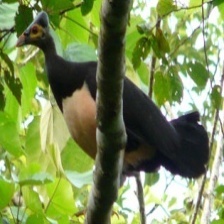
Species: MALEO
Scientific name: MACROCEPHALON MALEO